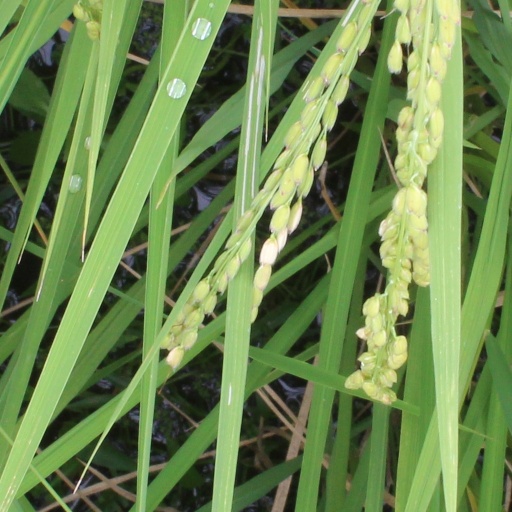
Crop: rice